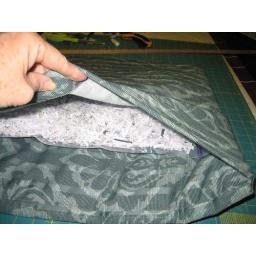
shredded paper in plastic bag in the hidden pocket